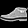
Label: Ankle boot